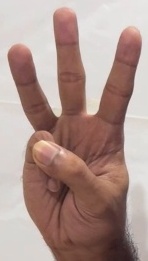
ASL sign: W